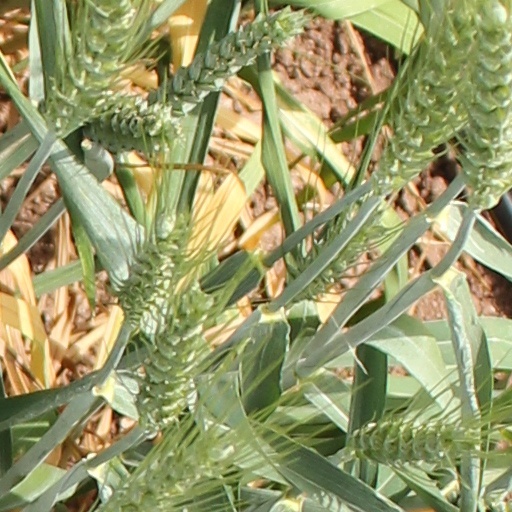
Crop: wheat